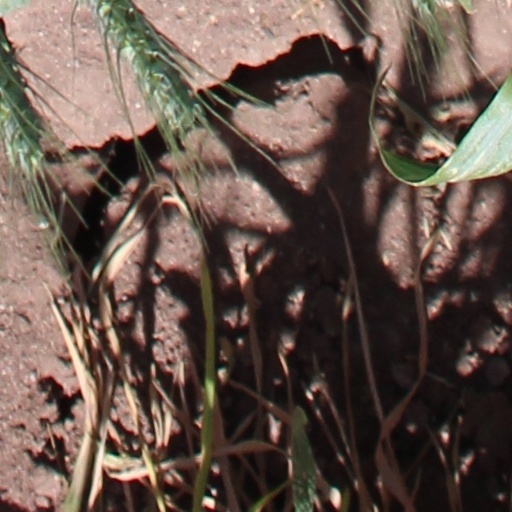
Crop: wheat